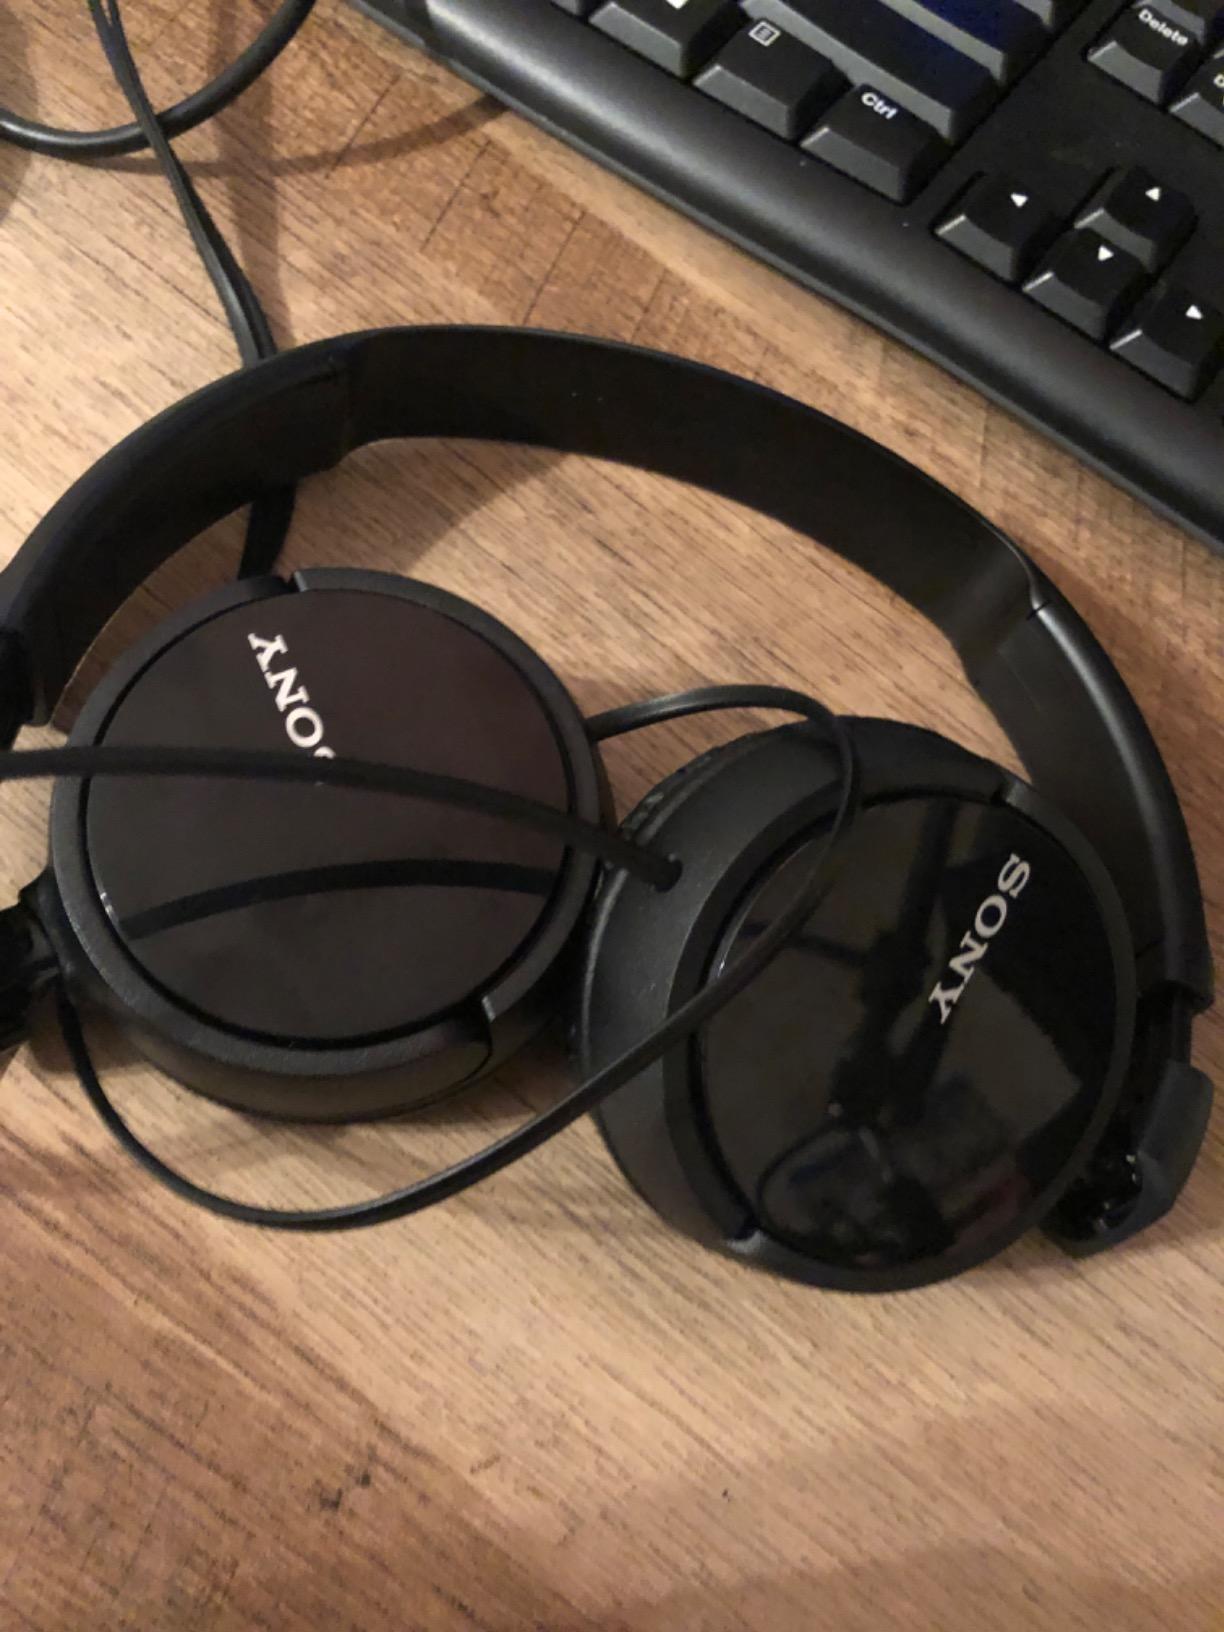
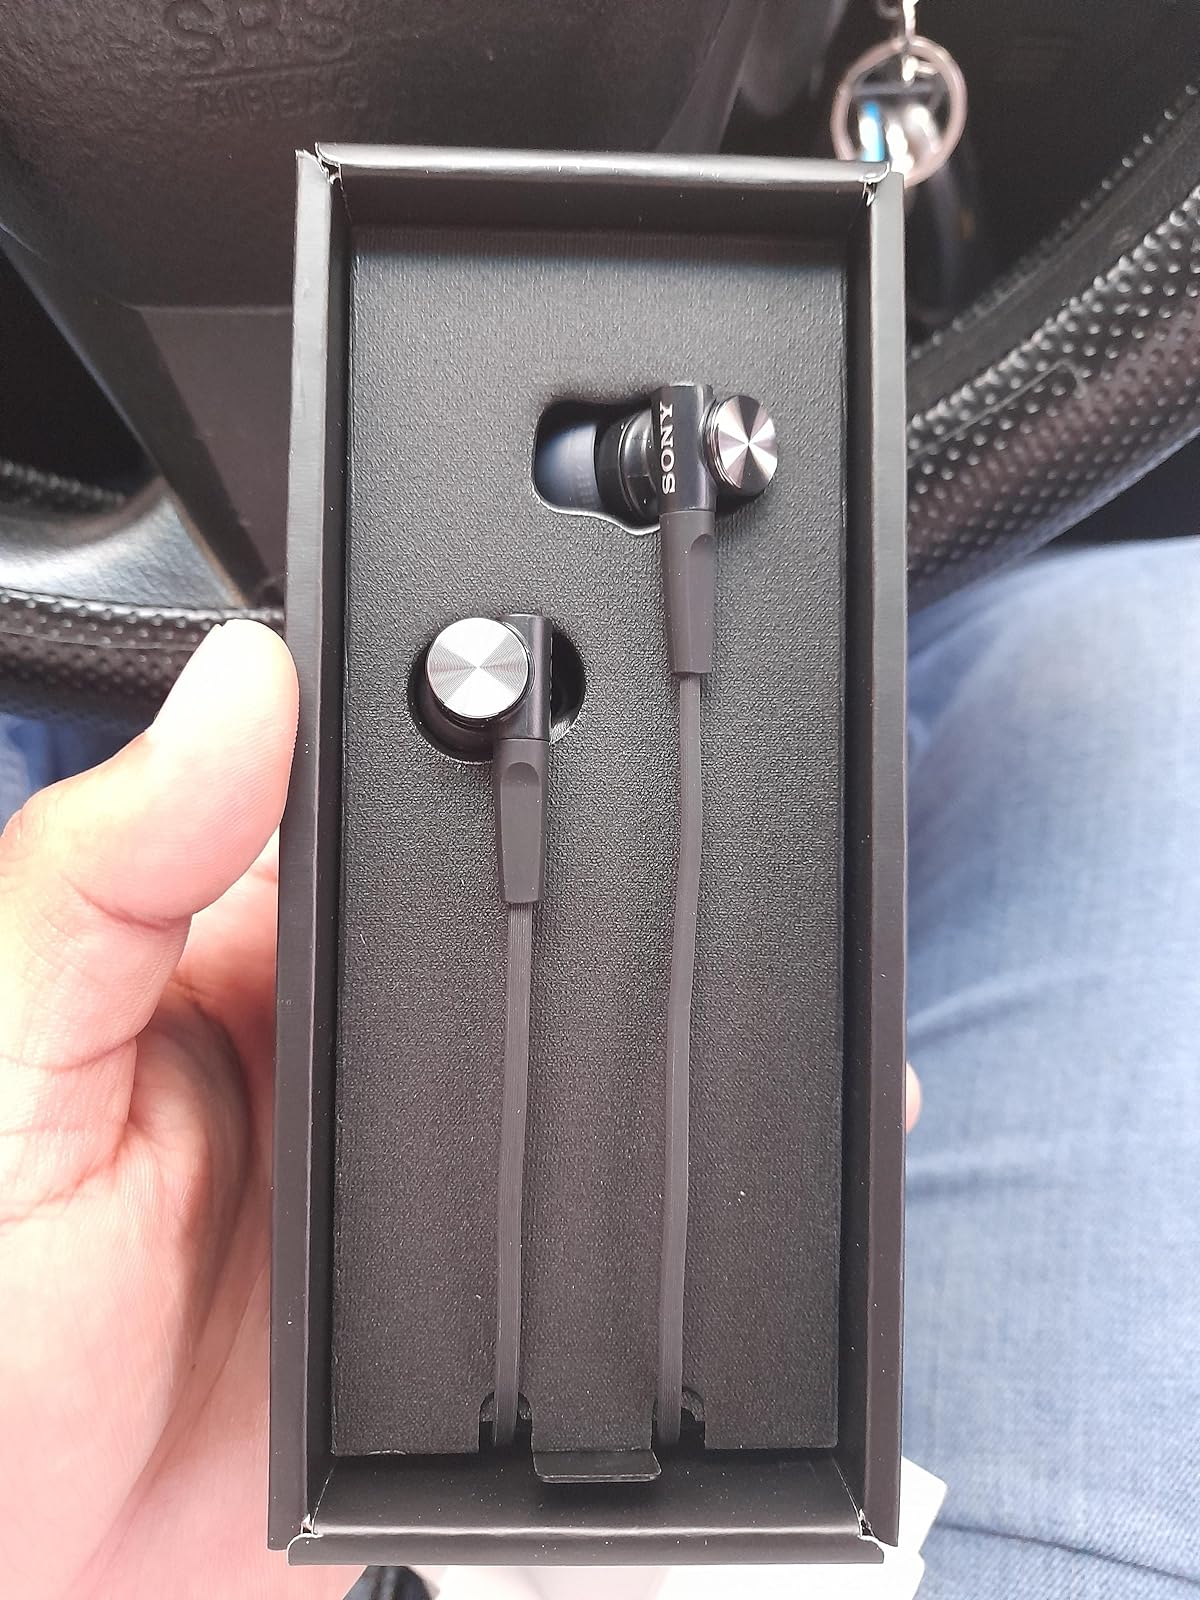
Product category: headphones
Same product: no